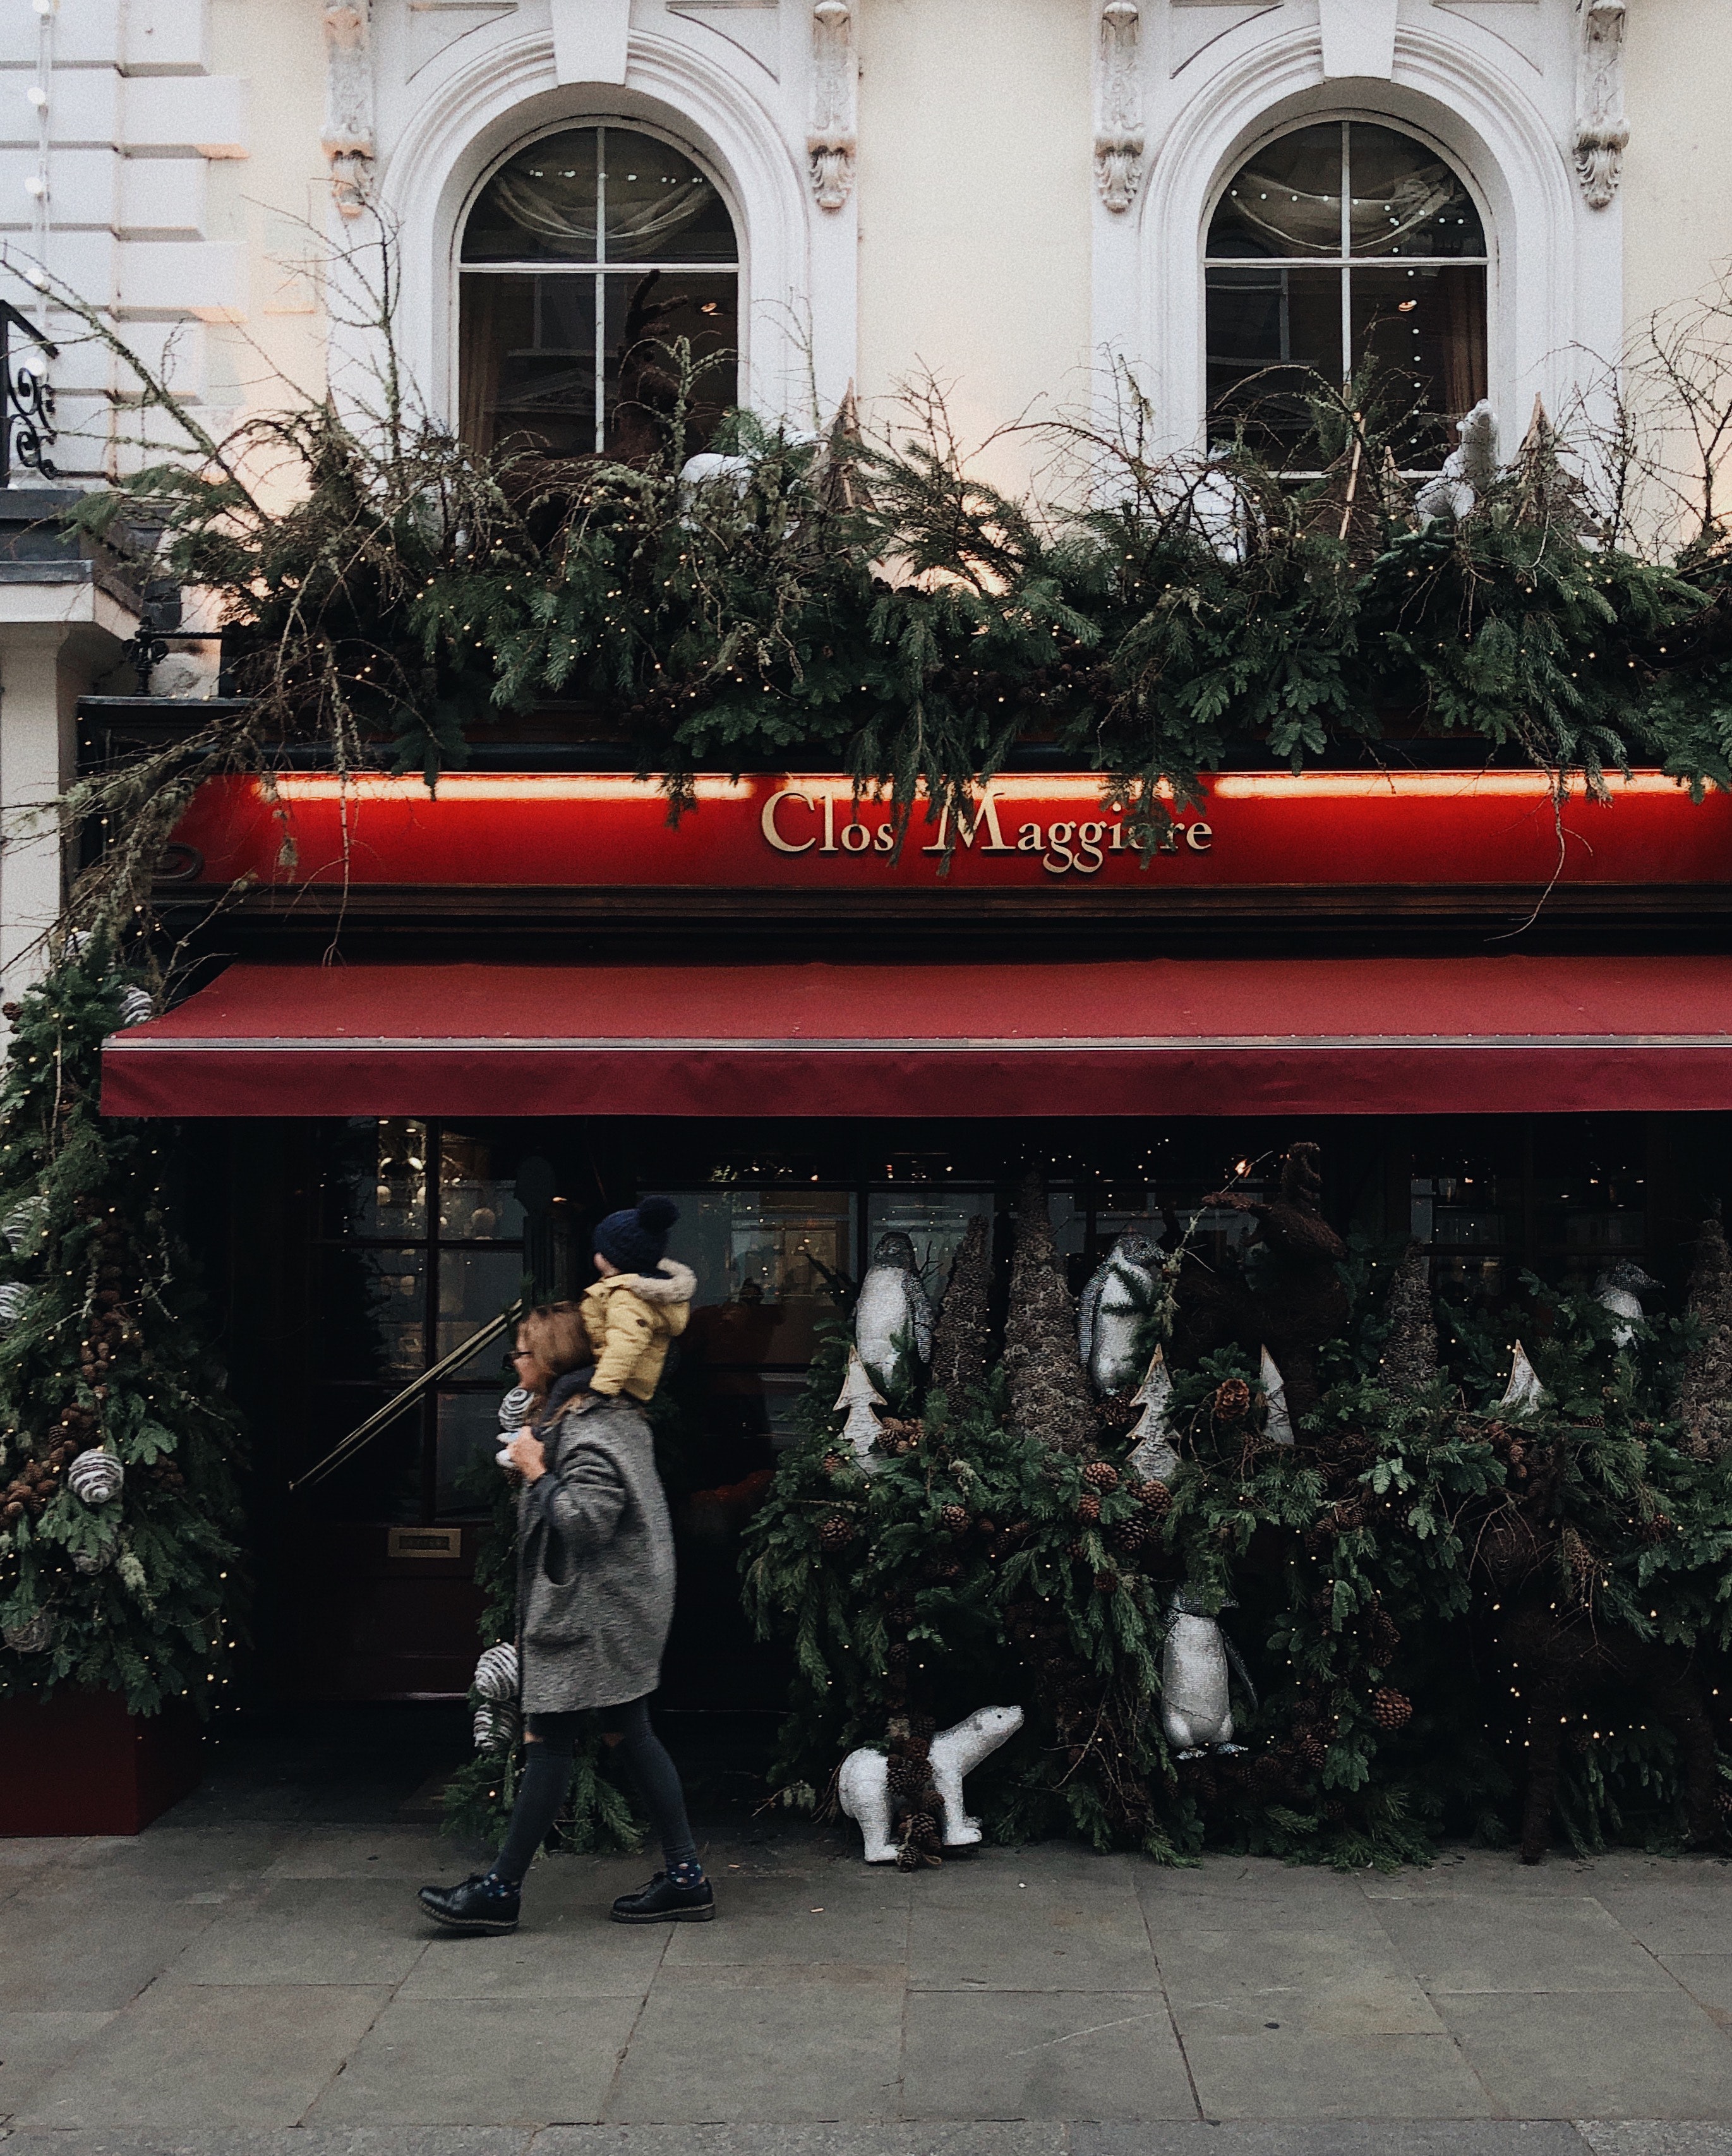
red, architecture, tree, facade, plant, building, shrub, street